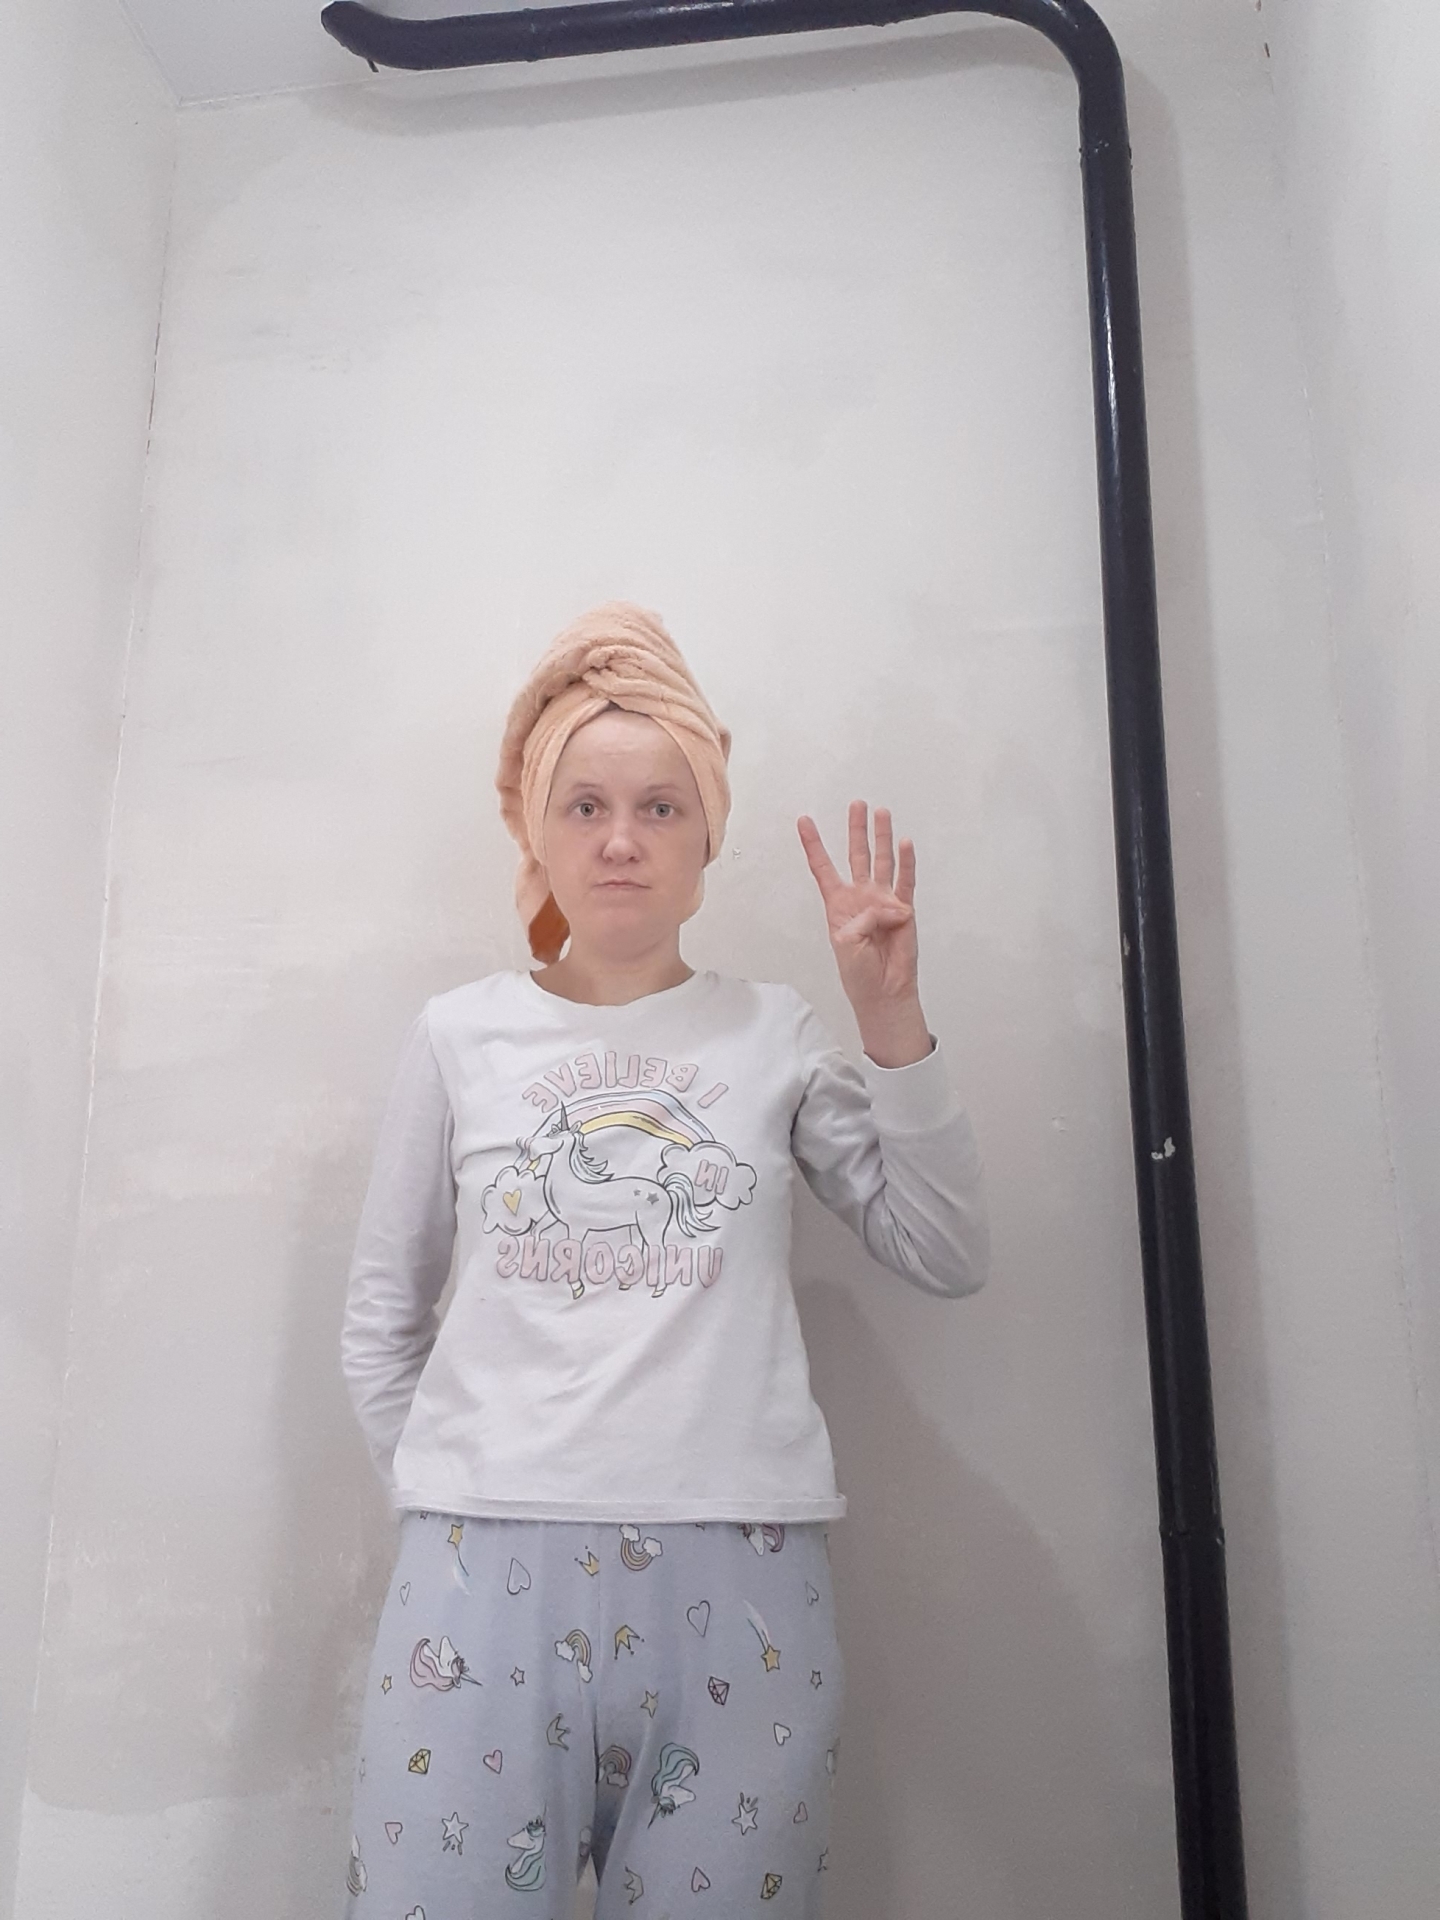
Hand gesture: four